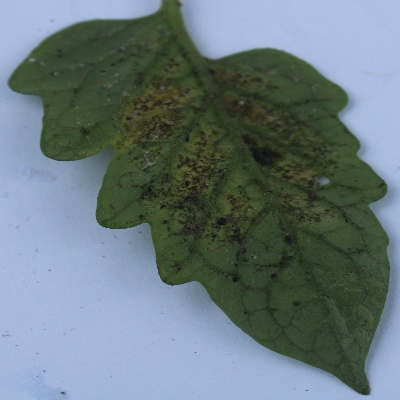
Crop: Tomato
Condition: septoria leaf spot